Webbed foot

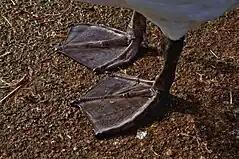

The webbed foot is a specialized limb with interdigital membranes (webbings) that aids in aquatic locomotion, present in a variety of tetrapod vertebrates. This adaptation is primarily found in semiaquatic species, and has convergently evolved many times across vertebrate taxa.